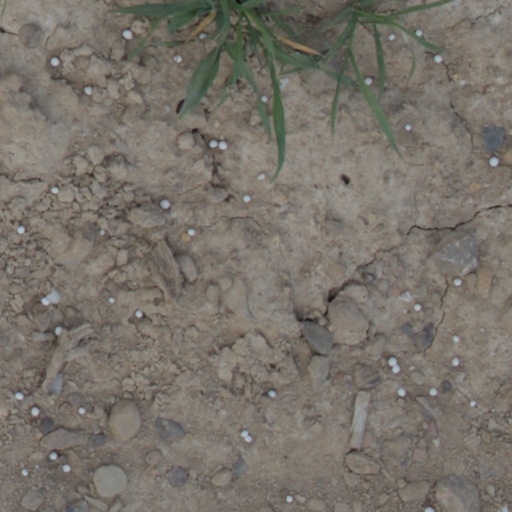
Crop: wheat